-30- (film)

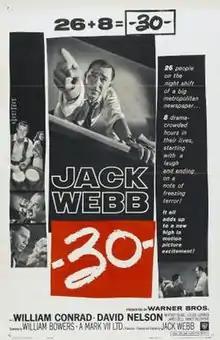
Film poster

-30- (released as Deadline Midnight in the UK) is a 1959 film directed by Jack Webb and starring Webb and William Conrad as night managing editor and night city editor, respectively, of a fictional Los Angeles newspaper, loosely based on the real-life (and now defunct) "Los Angeles Herald-Examiner."